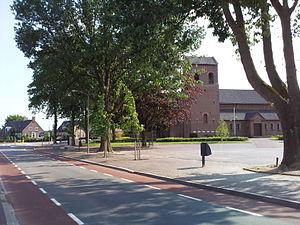
Breedeweg est un village appartenant à la commune néerlandaise de Berg en Dal, dans la province de Gueldre. Le village compte environ 2 500 habitants.